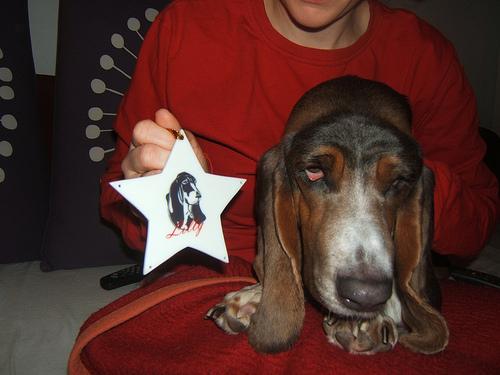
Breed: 241-n000100-basset